Vida (Ricardo Arjona song)

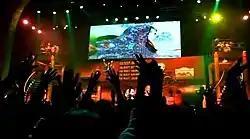
"Vida" was used on Arjona's Metamorfosis World Tour as an introductory video for the show, showcased on an LDC screen present during the concert.

The music video for "Vida" was released on 15 November 2010. It was filmed in Mexico and directed by Argentinian filmmaker Joaquín Cambre. In an interview, Joaquín Cambre commented that he "tried to represent that mix of feelings crafting an ambience of hope inside of a story that inevitably has a tragic end. Ricardo Arjona plays the song while listening to the story playing on an old disc." On the video, Arjona is seen on an old room, playing guitar and sitting on a couch, close to a bed, while singing the lyrics. In between, scenes showing a family reaching to a house, in which the father of the men is laying, close to death. As of 28 July 2012, the video has reached 3.9 million views on YouTube.